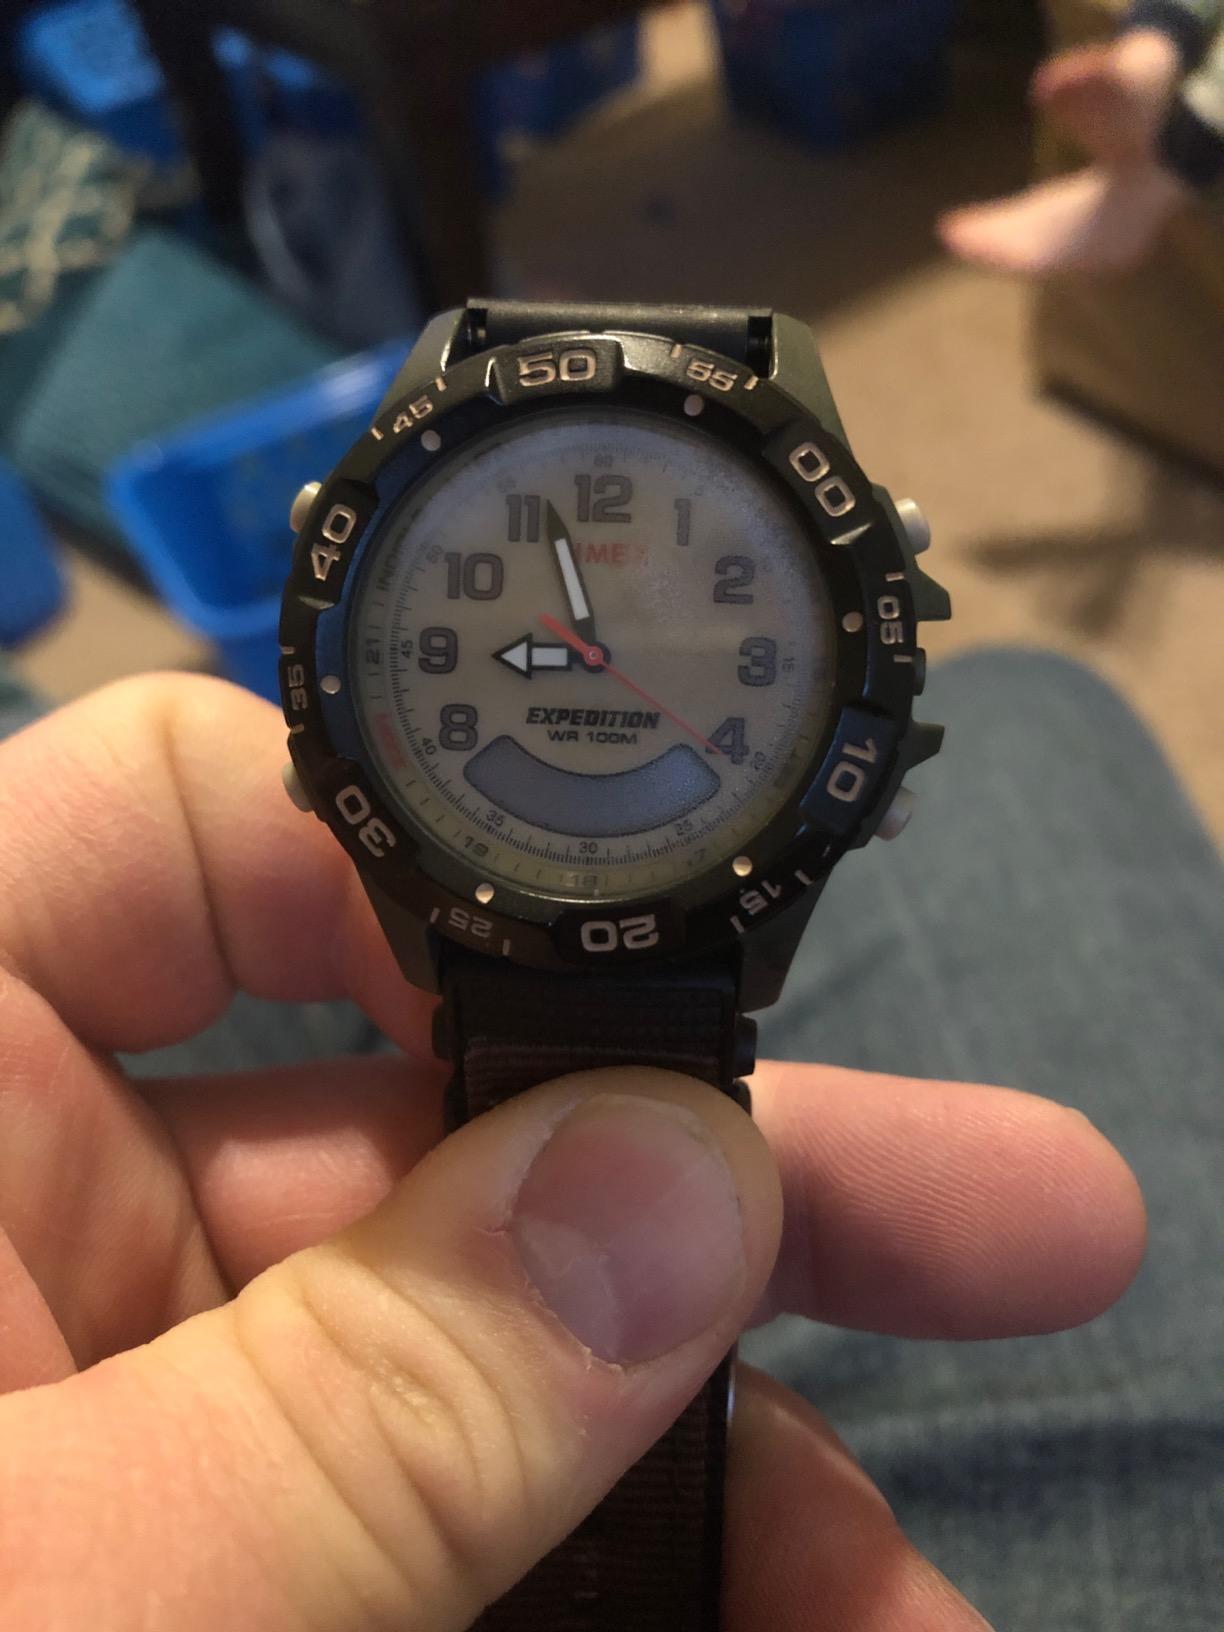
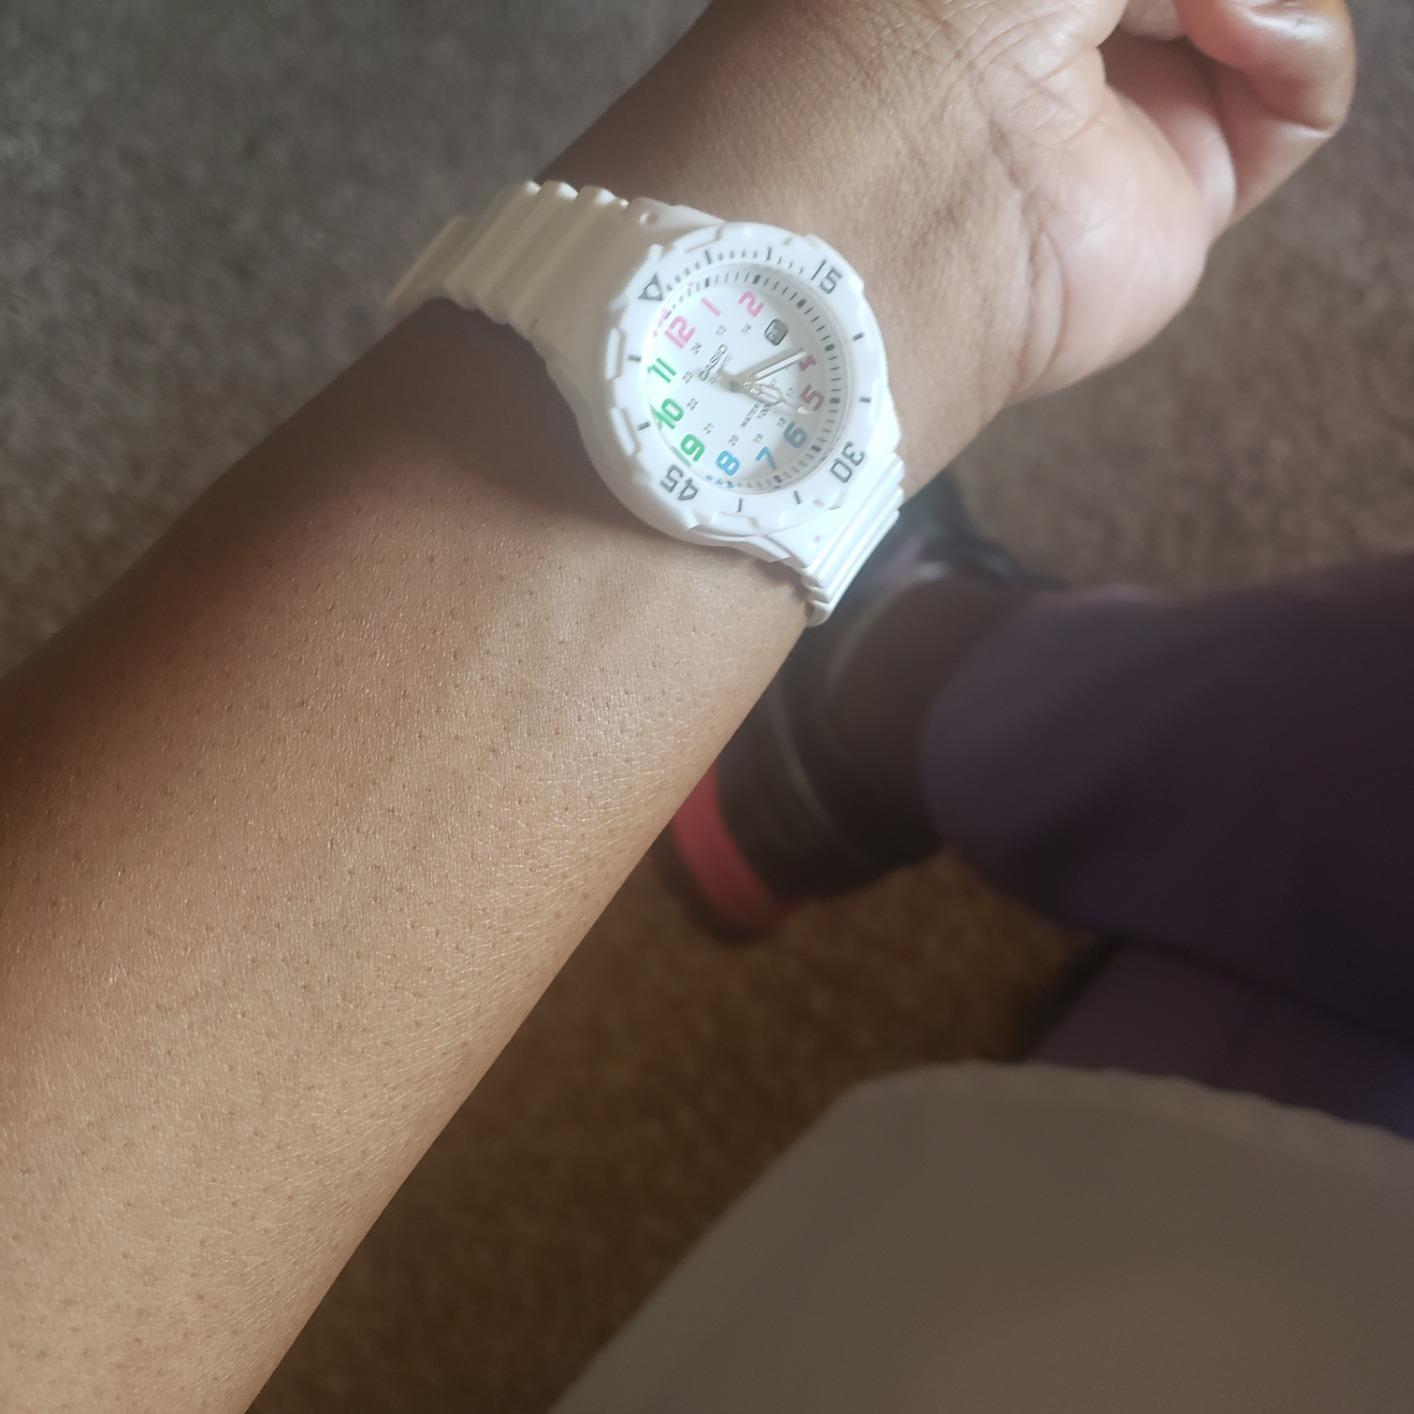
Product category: accessories_watch
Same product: no